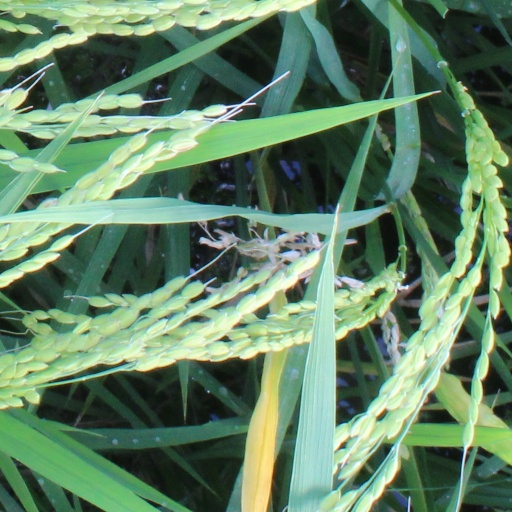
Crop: rice